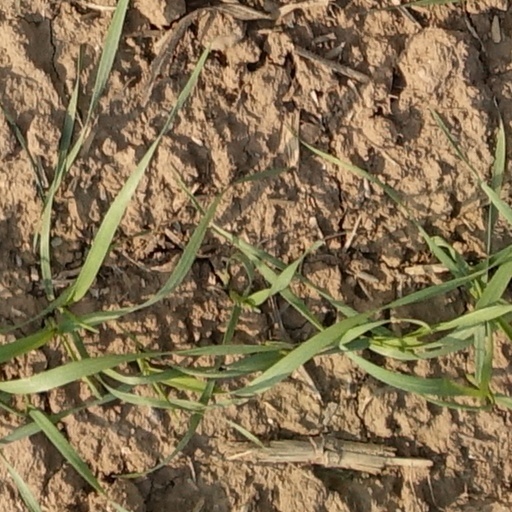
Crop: wheat